M197 electric cannon

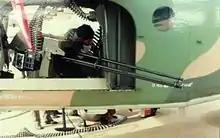
XM197 cannon on an AU-23A

The M197 was also mounted into the AU-23A as a handheld Door gun.